Perunthenaruvi Project

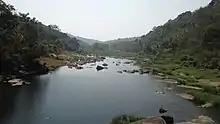
Perunthenaruvi stream

Perunthenaruvi Project is a tourism and hydroelectric power project at Perunthenaruvi near Vechoochira in Ranni, Kerala, India. The Kerala Tourism Development Corporation has launched the Perunthenaruvi tourism project as part of the eco-tourism chain linking Achankovil, Gavi, Konni and Ranni.